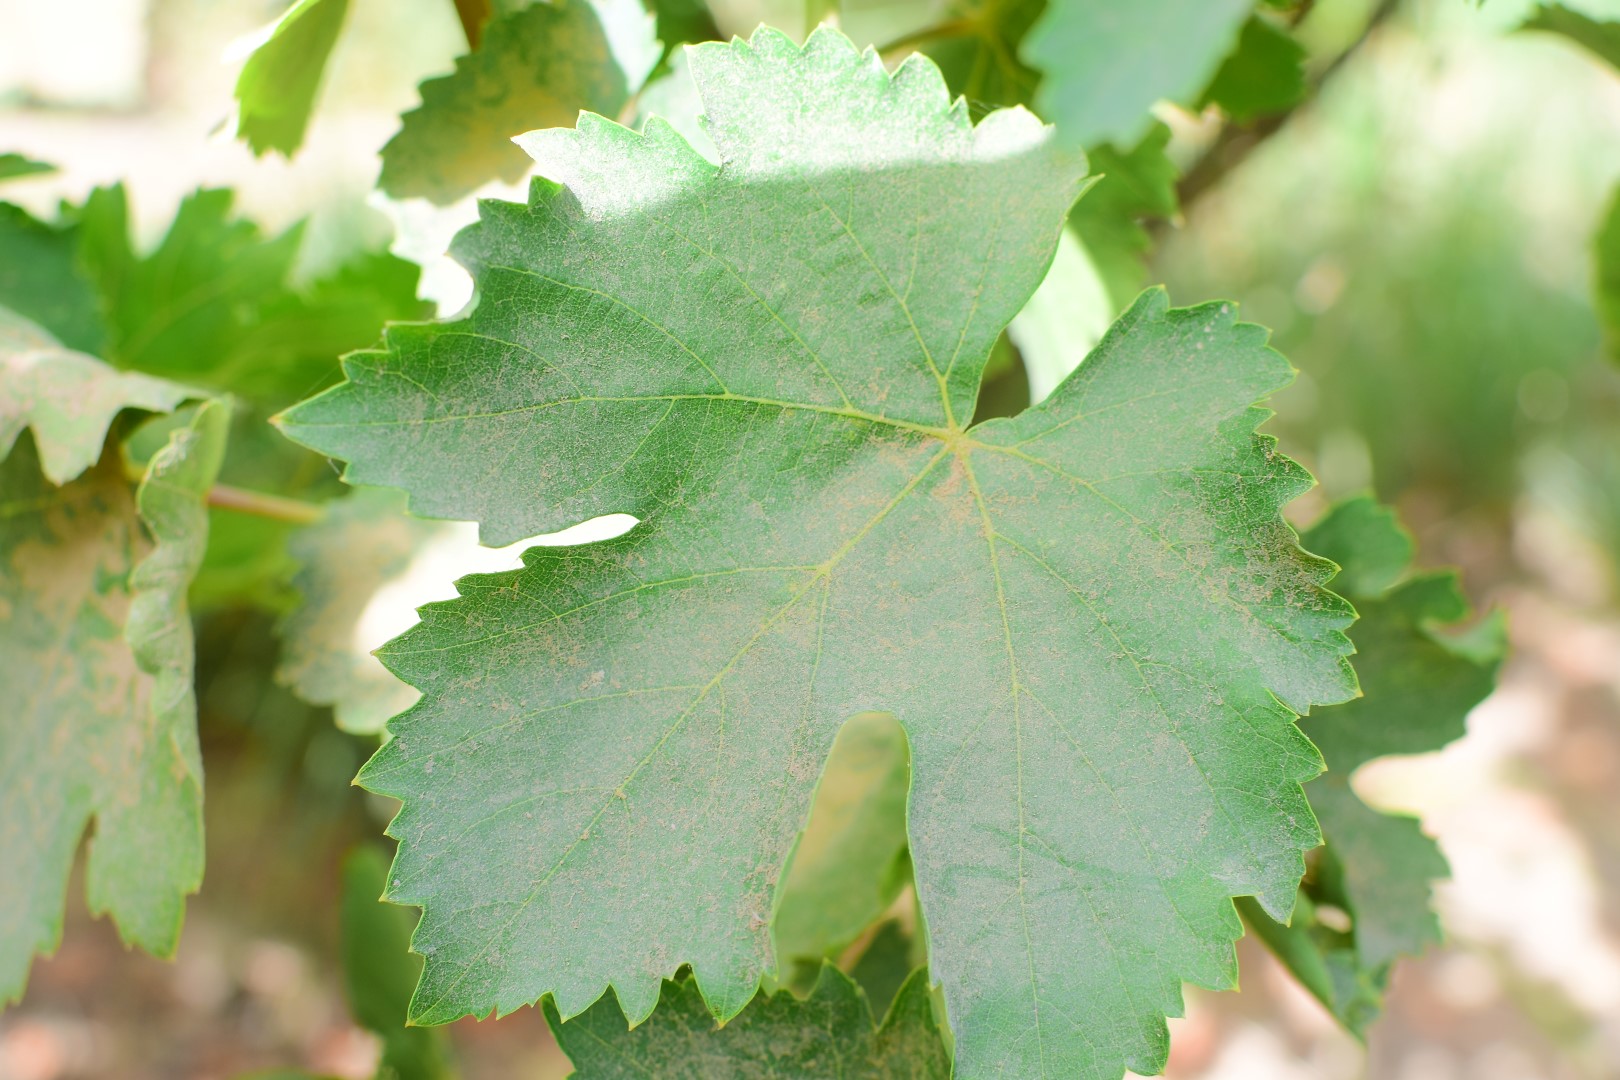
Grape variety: Thompson Seedless